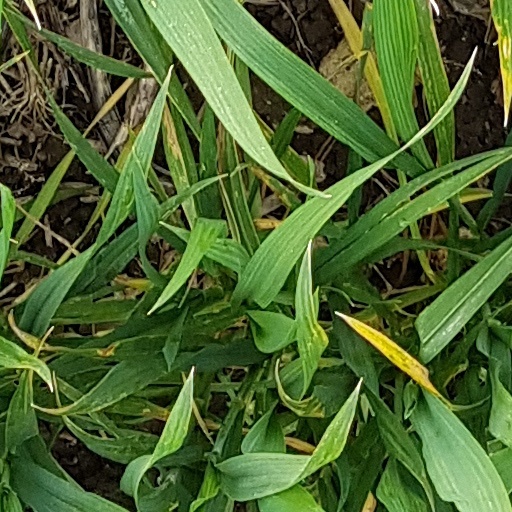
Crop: wheat